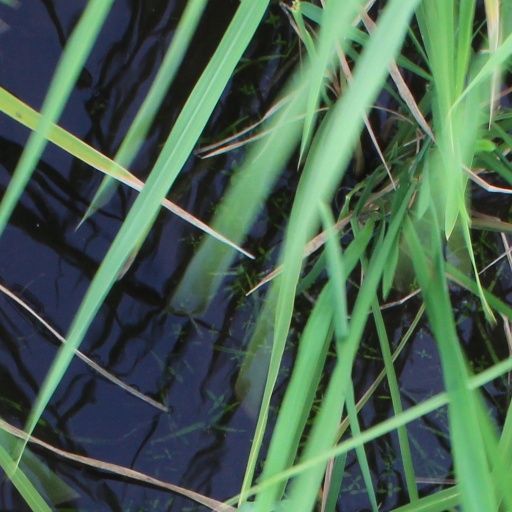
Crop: rice